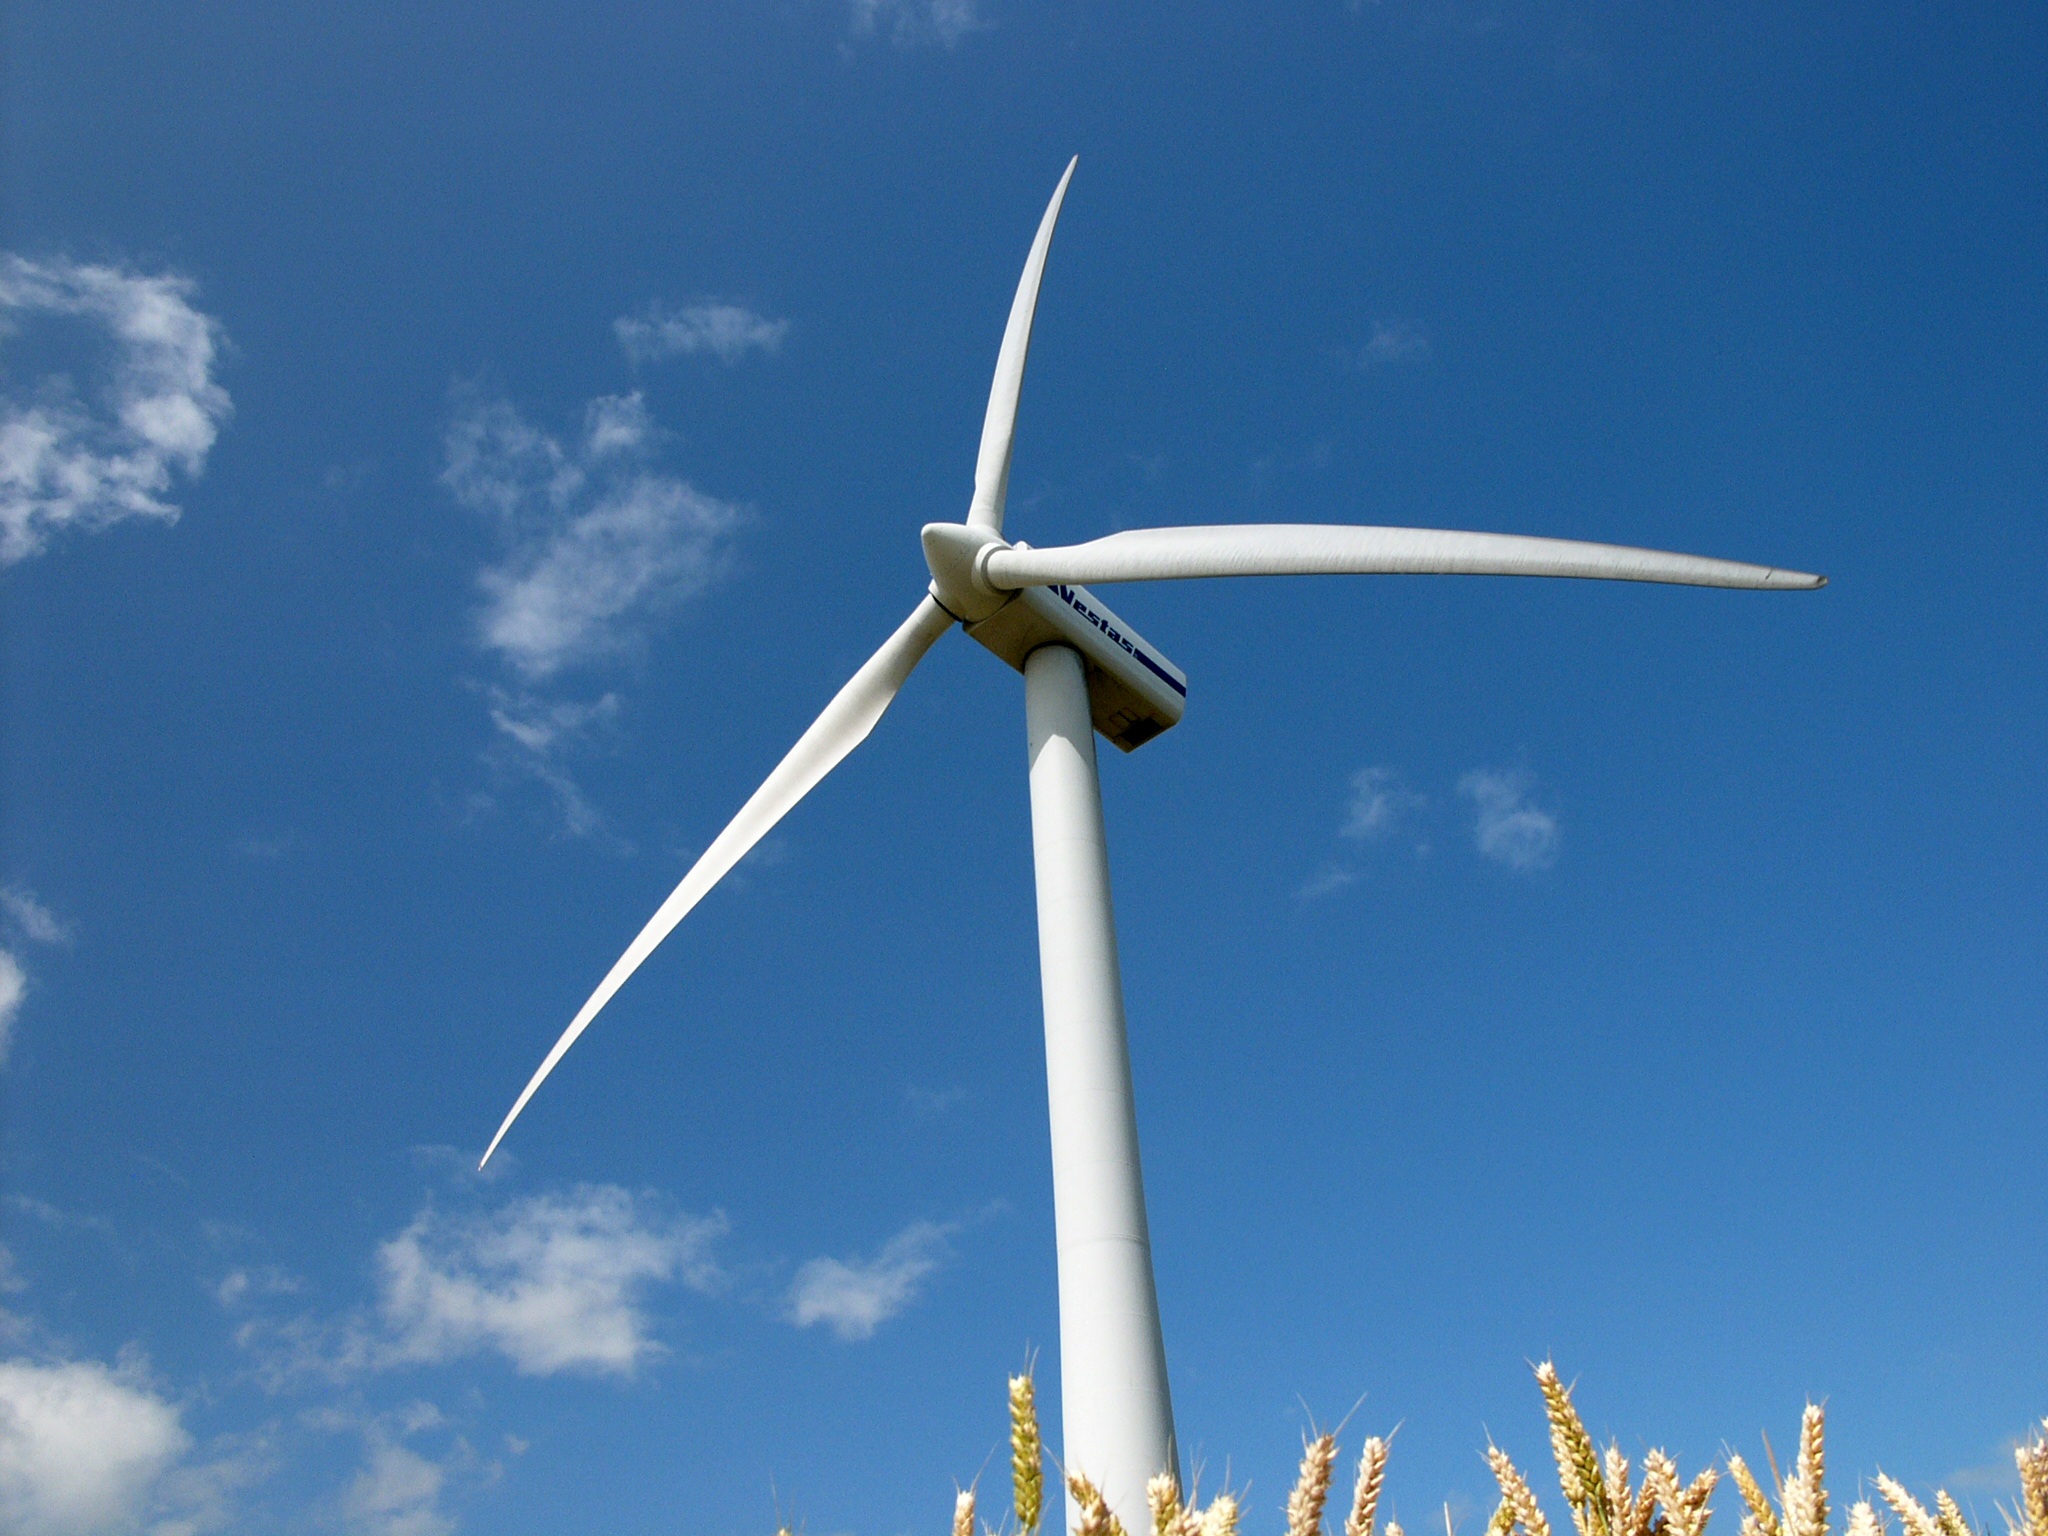
wing, sky, grain, windmill, wind, machine, wind turbine, energy, blue sky, clouds, wind farm, denmark, vestas